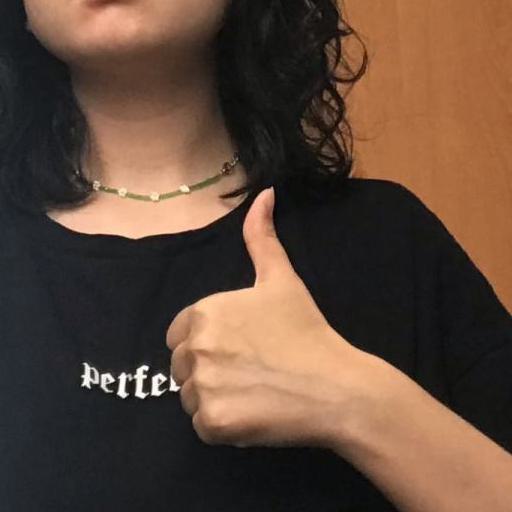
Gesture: like